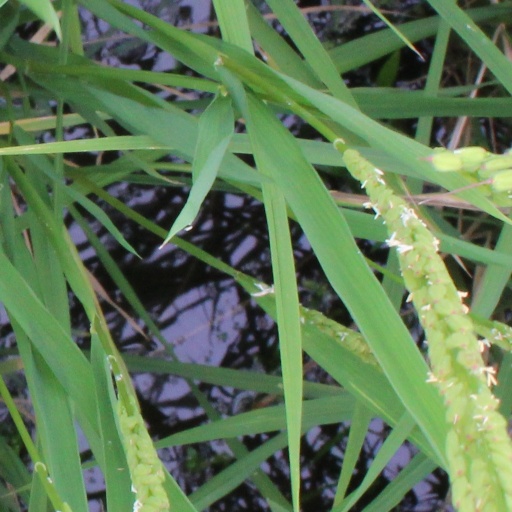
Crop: rice